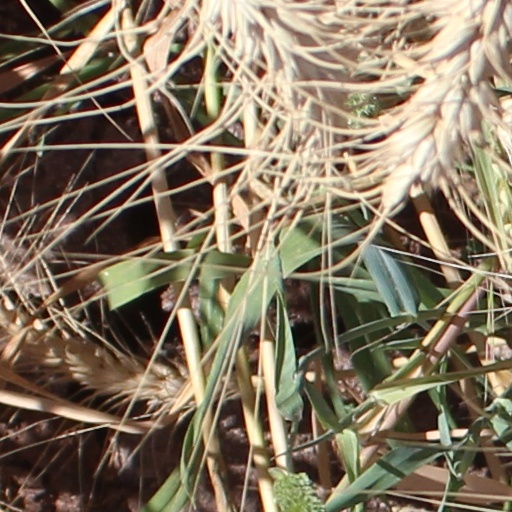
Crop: wheat